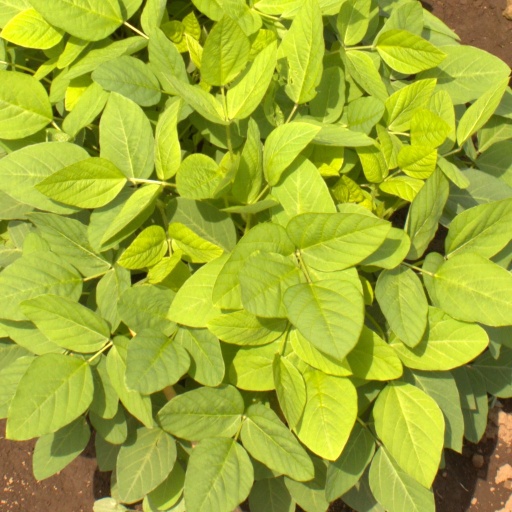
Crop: soybean